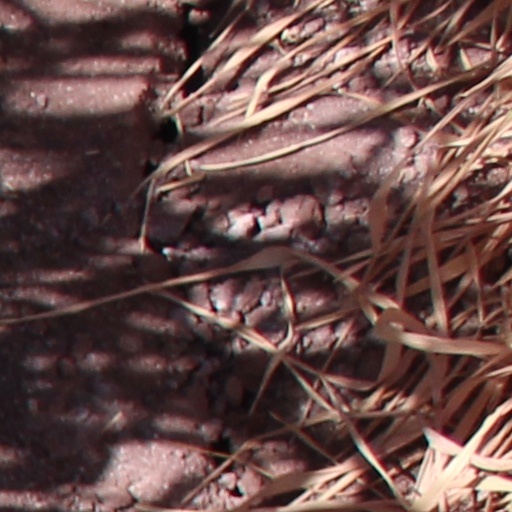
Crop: wheat